The Sofia

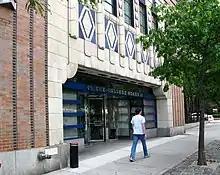
Office building entrance, formerly the entrance ramp to the garage

In October 1928, Packard sold a plot measuring , at the northeast corner of 61st Street and Columbus Avenue, to Kent Automatic Garages. The site would contain the Kent company's second high-rise "automatic parking garage"; the first garage had been built on 43rd Street, near Grand Central Terminal in Midtown Manhattan. Both garages had been devised by life-insurance salesman Milton A. Kent, who planned to build a chain of high-rise garages across the United States. The project received a $700,000 mortgage loan in February 1929, replacing a temporary loan on the site. Jardine, Murdock & Wright filed plans for the garage in July 1929, and Kent Columbus Circle Garage Inc. received a $900,000 mortgage loan for the garage's construction that October. The superstructure topped out during January 1930. The two mortgage loans for the project were consolidated into one loan of $800,000 that April.